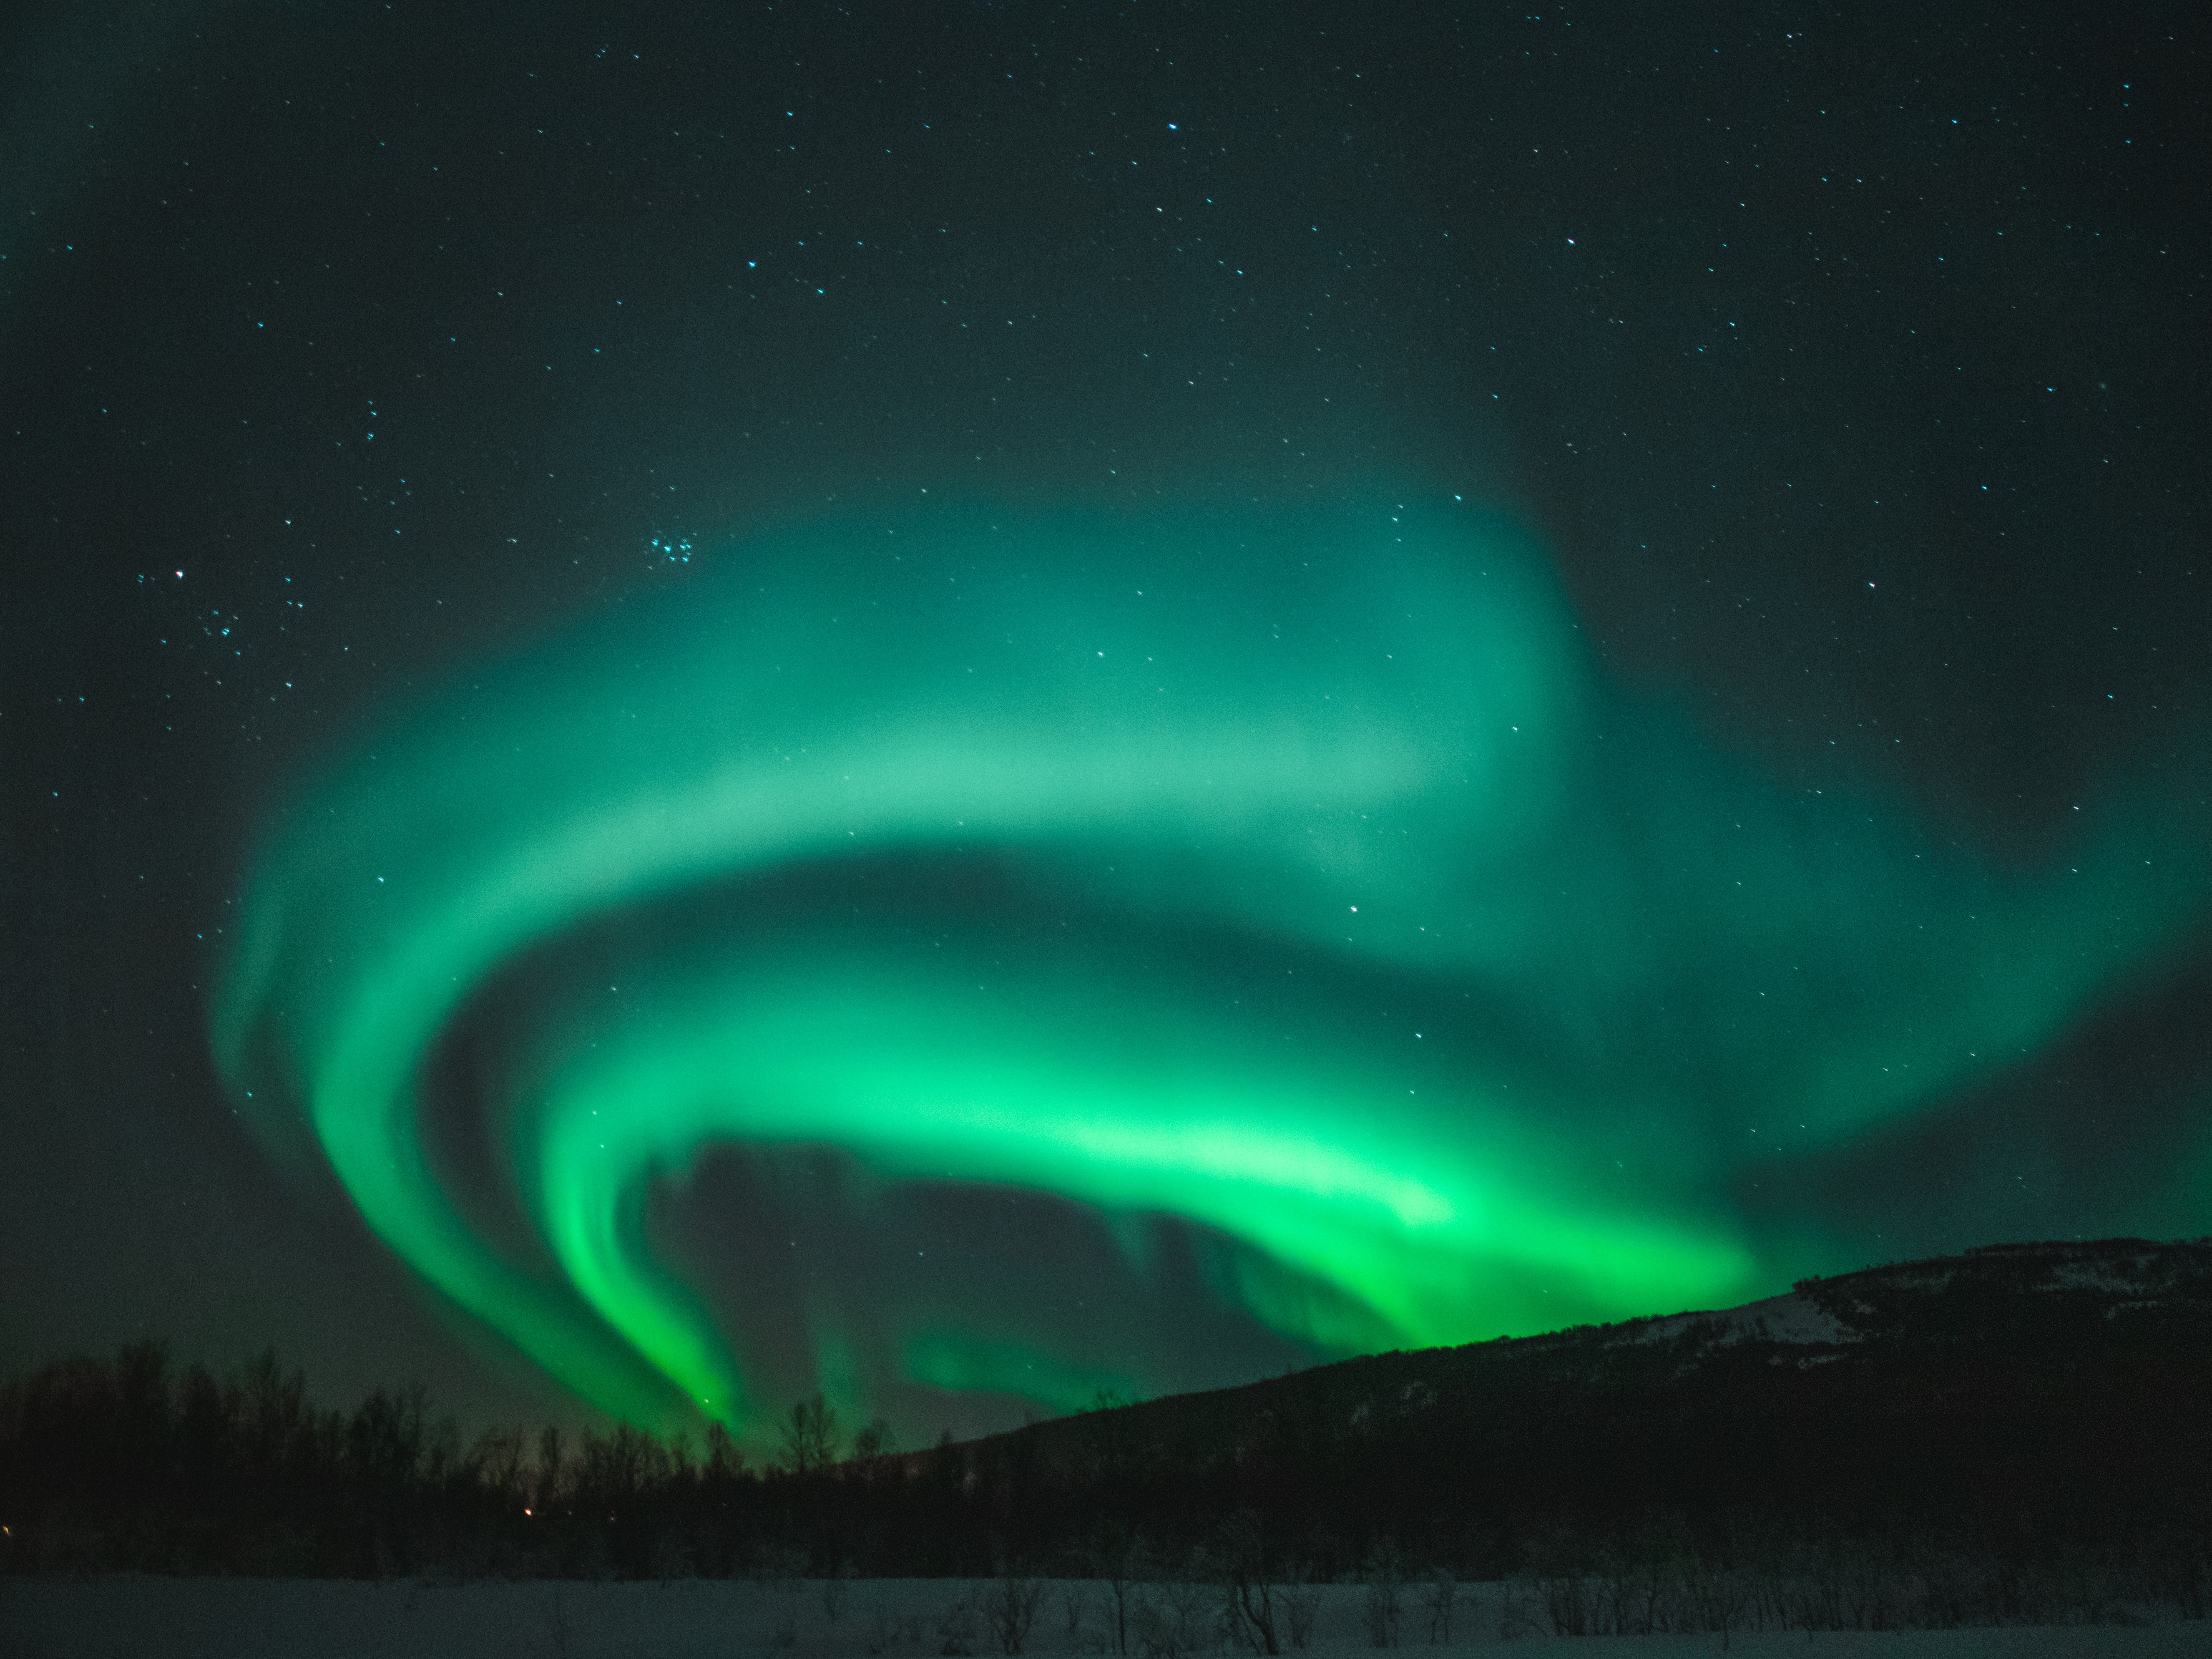
aurora, sky, nature, green, atmosphere, geological phenomenon, atmospheric phenomenon, night, space, landscape, astronomical object